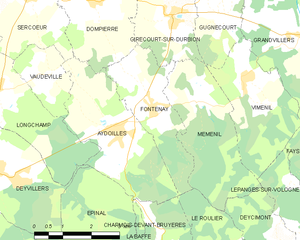
Carte des communes françaises Fontenay
Fontenay est une commune française située dans le département des Vosges en région Grand Est et membre de la communauté de communes Vologne-Durbion.